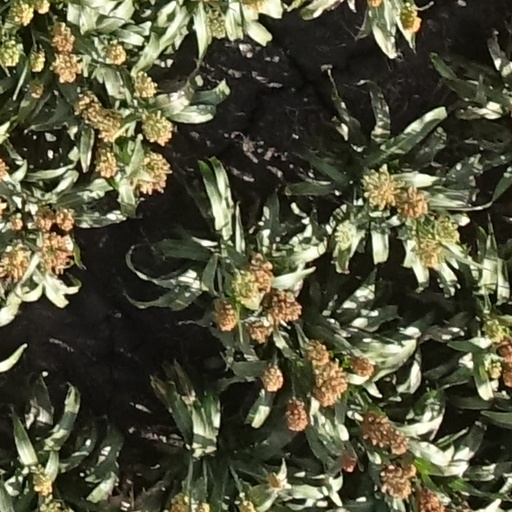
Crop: sorghum